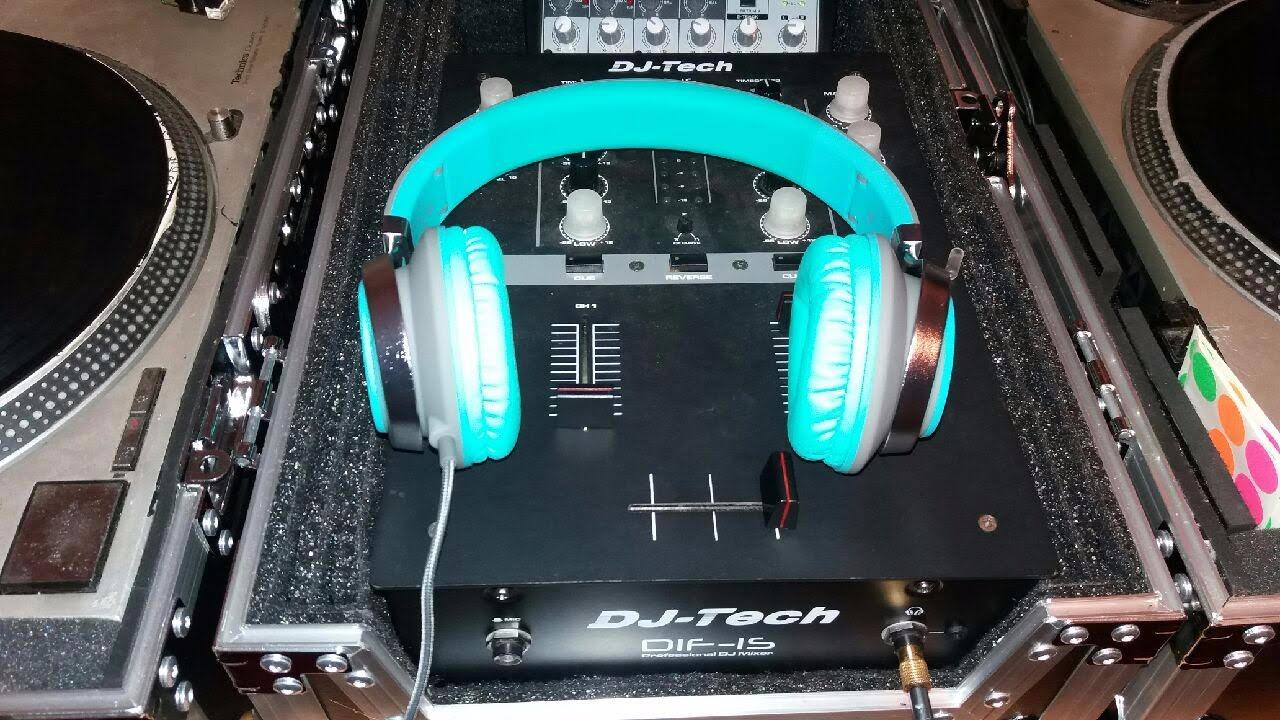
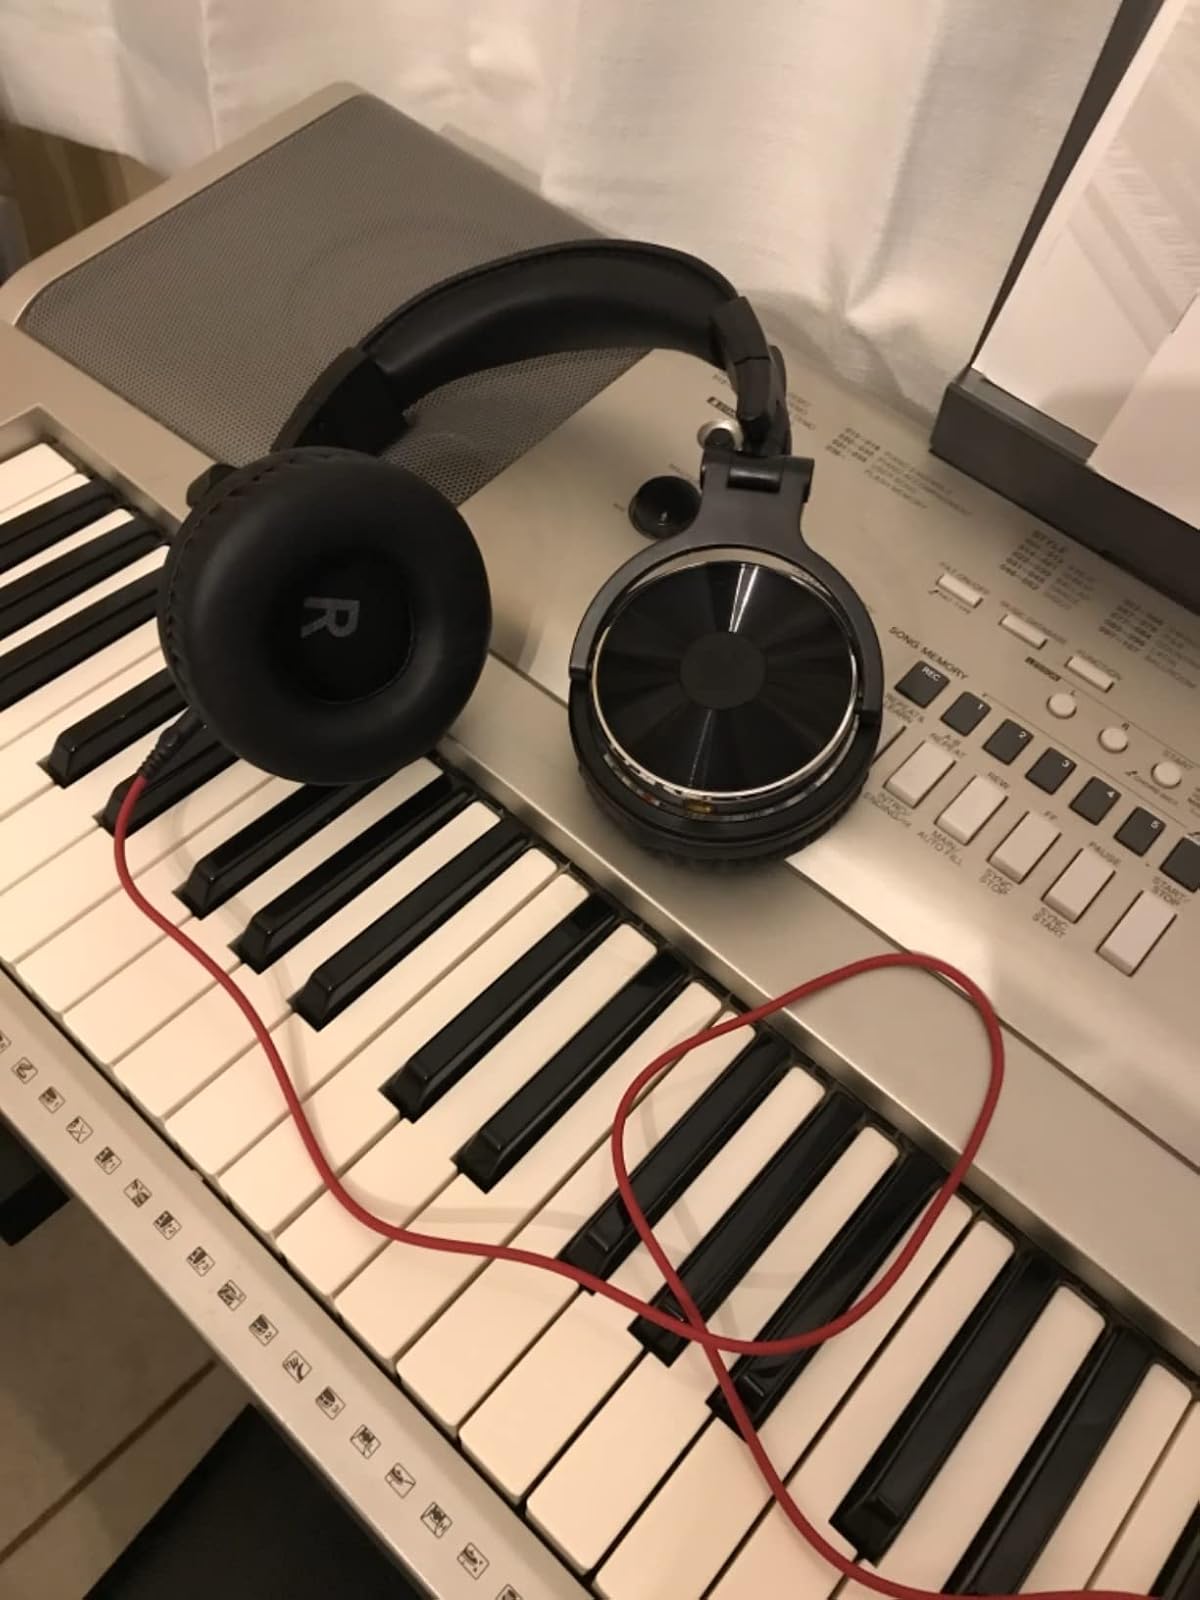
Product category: headphones
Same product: no